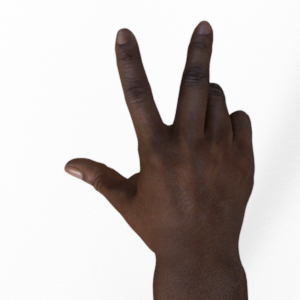
Label: scissors